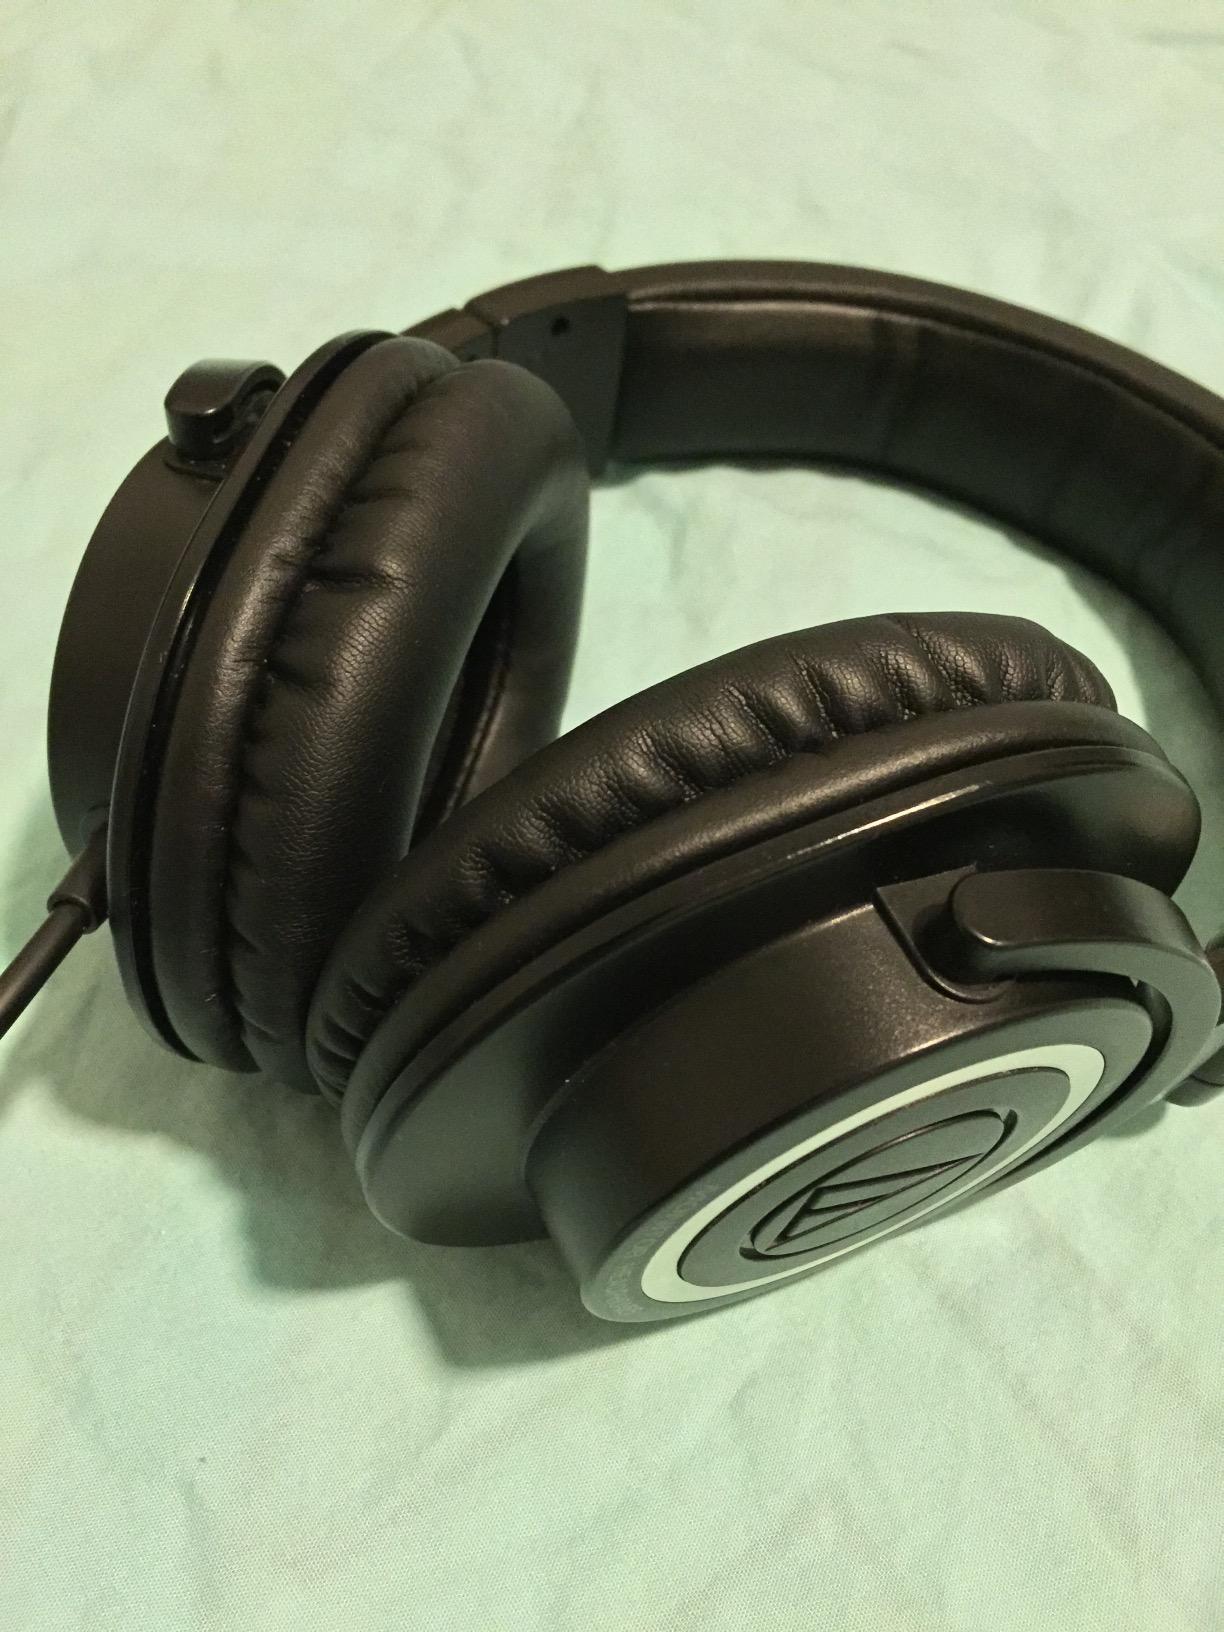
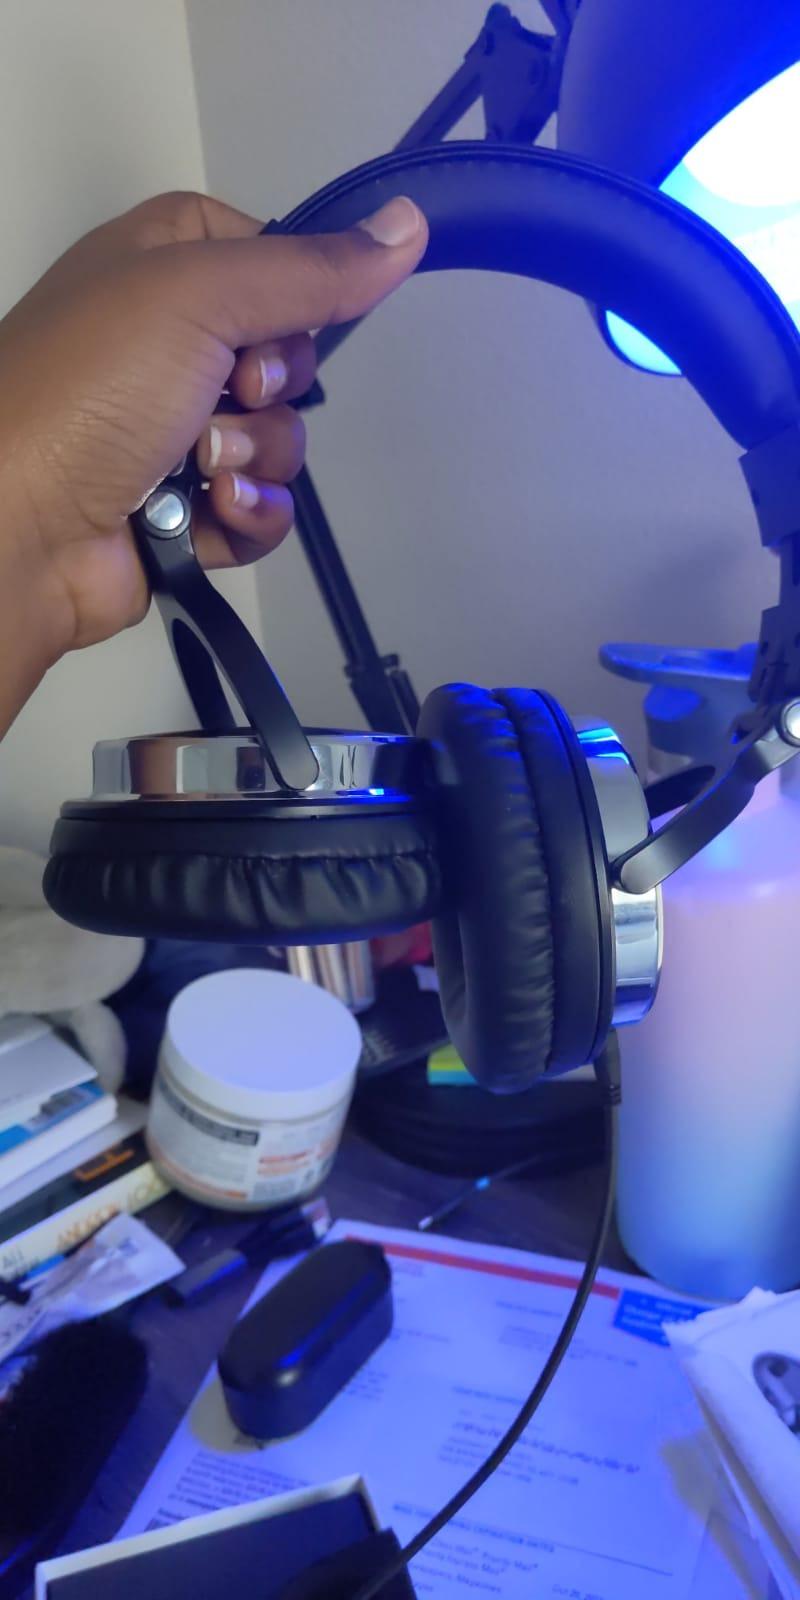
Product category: headphones
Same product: no